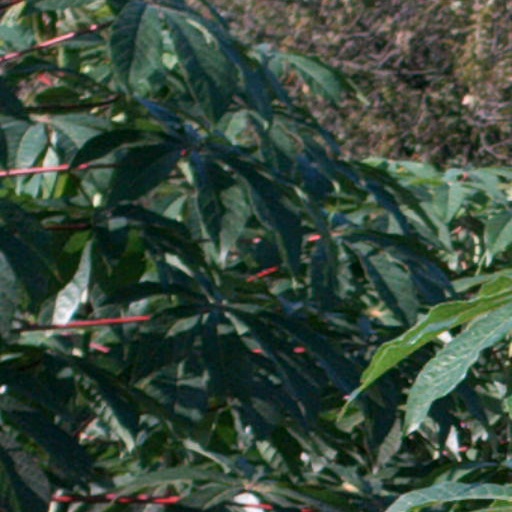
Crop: cassava